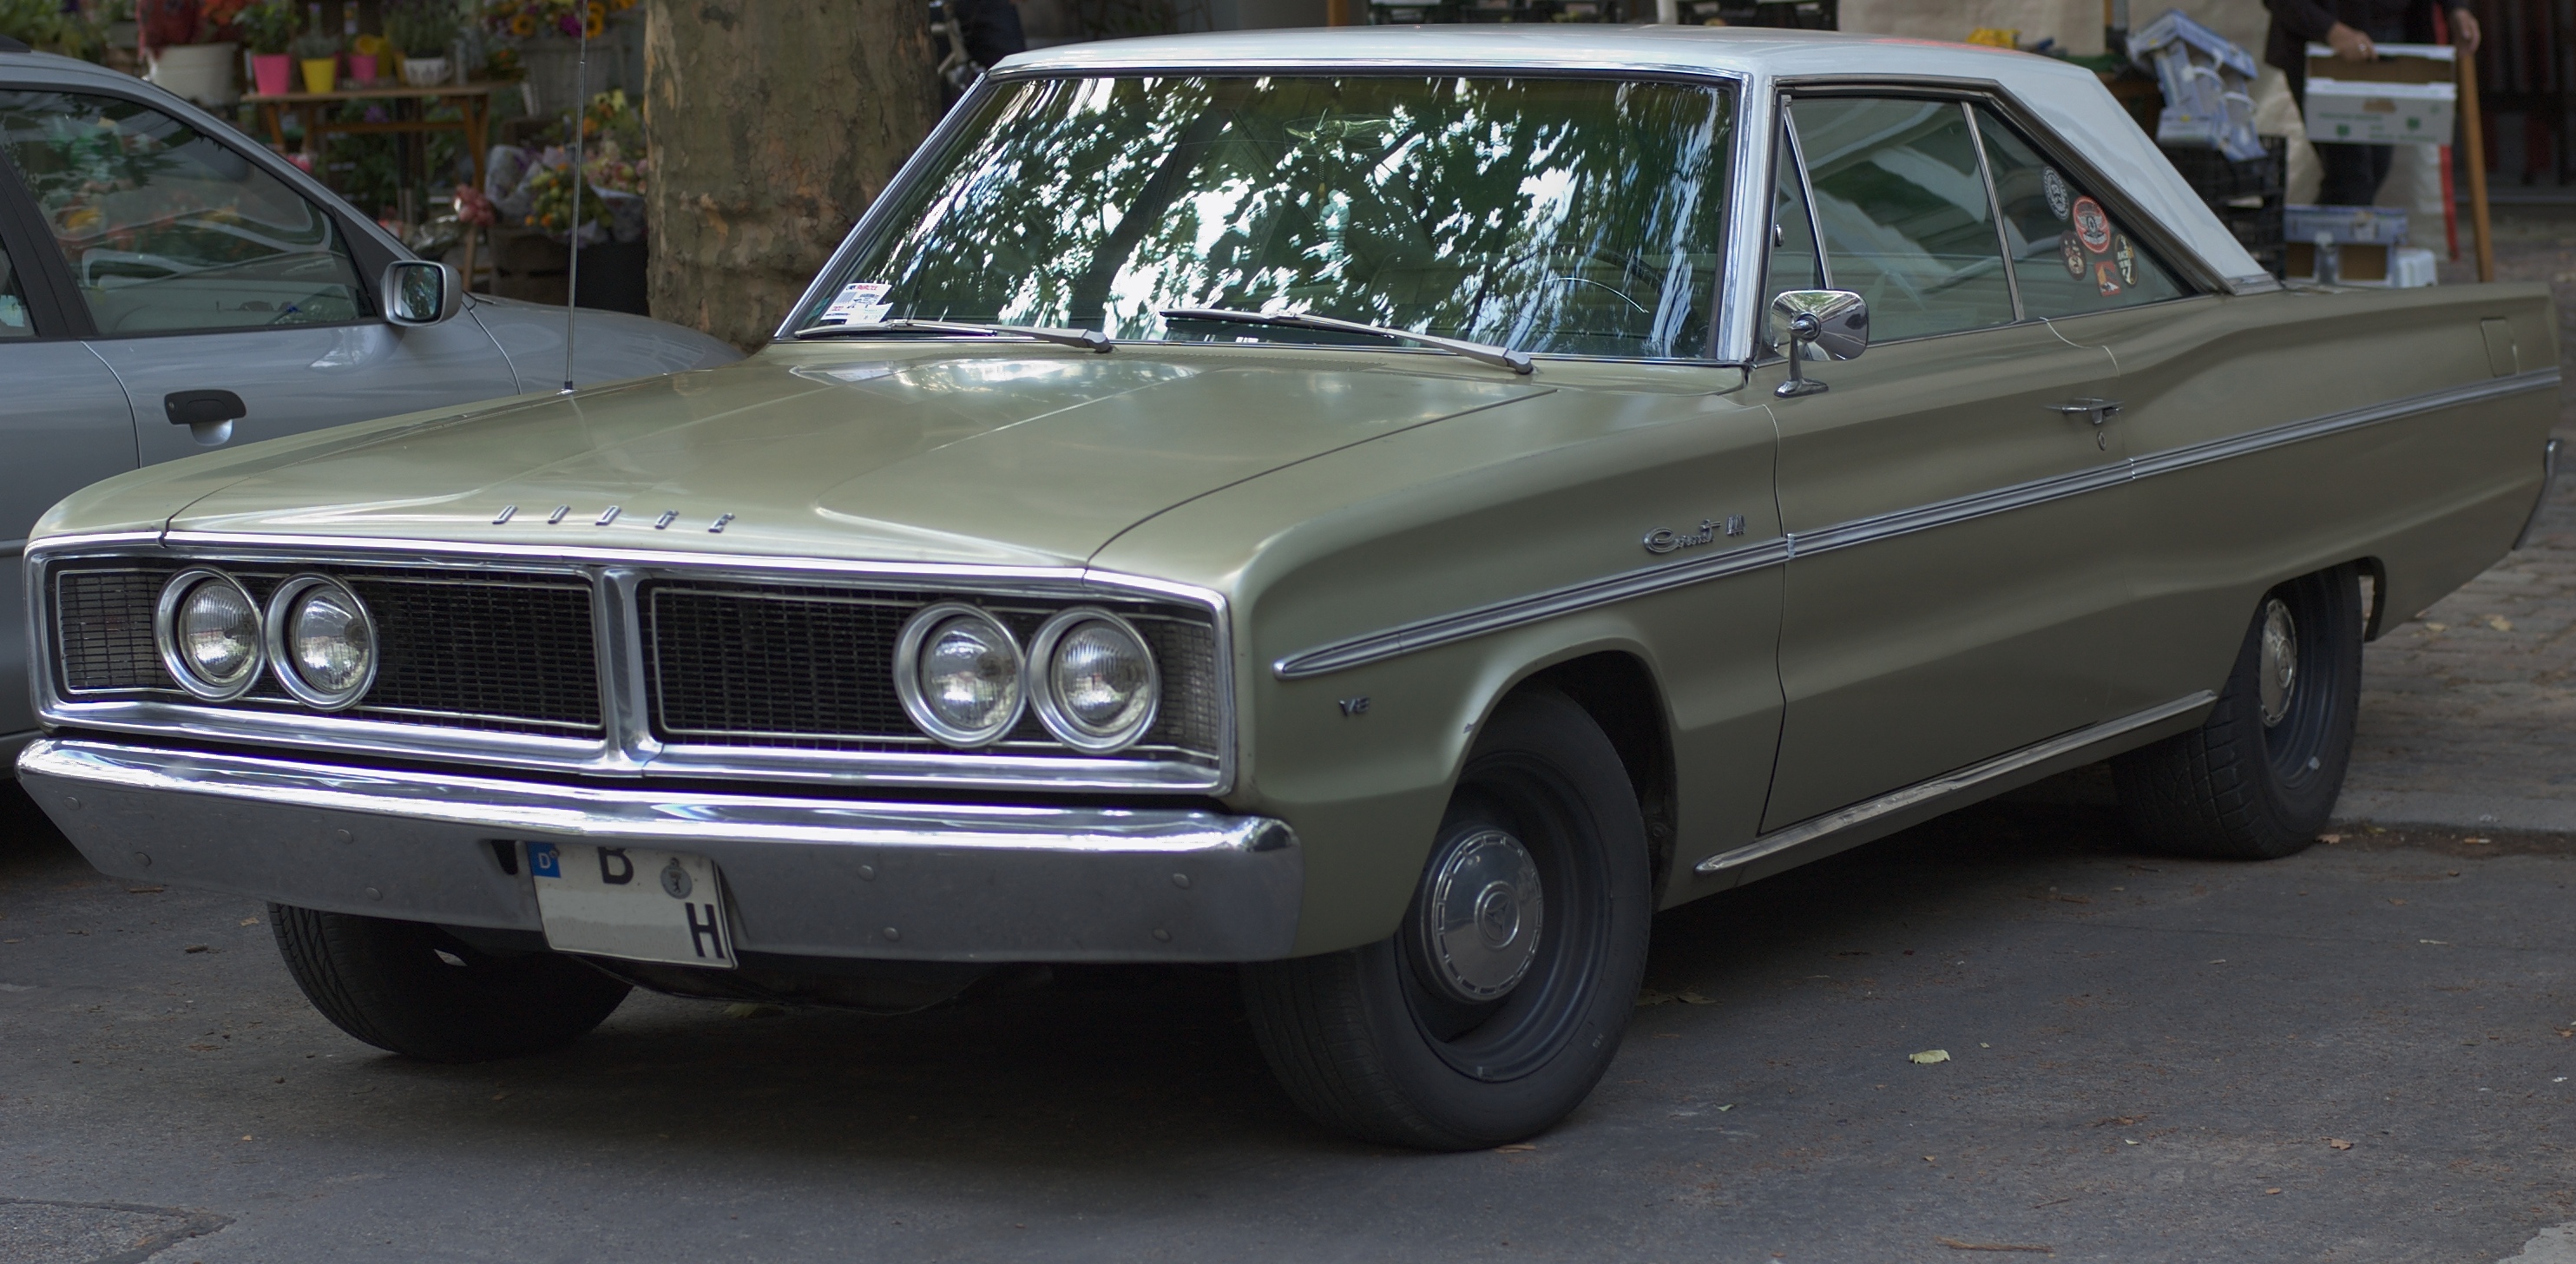
car, vehicle, classic car, muscle car, 2012, f14, ford, sedan, rawtherapee, pentax, dodge, classic, convertible, fahrzeug, lenstagged, steffenzahn, k100d, justpentax, iamflickr, cosina, voigtlander, 58mm, nokton, cosinavoigtlnder, 58mmf14, 58mm14, nokton58mmf14slii, 58mmf14nokton, coronet, antique car, land vehicle, automobile make, automotive exterior, compact car, full size car